History of seafood

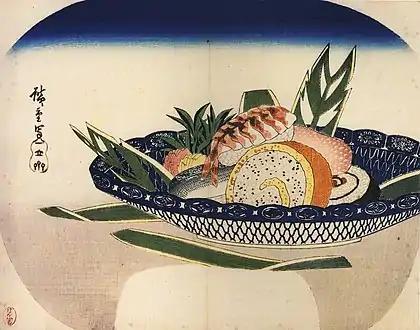
"Bowl of Sushi" by Hiroshige, 19th century

In Japan, sushi has traditionally been considered a delicacy. The original type of sushi, "nare-zushi", was first developed in Southeast Asia and then spread to southern China before its introduction to Japan sometime around the 8th century AD. Fish was salted and wrapped in fermented rice, a traditional lacto-fermented rice dish. "Nare-zushi" was made of this gutted fish stored in fermented rice for months at a time for preservation. The fermentation of the rice prevented the fish from spoiling. The fermented rice was discarded and fish was the only part consumed. This early type of sushi became an important source of protein for the Japanese. During the Muromachi period, another way of preparing sushi was developed, called "namanare". "Namanare" was partly raw fish wrapped in rice, consumed fresh, before it changed flavor. During the Edo period, a third type of sushi was developed, "haya-zushi". "Haya-zushi" was assembled so that both rice and fish could be consumed at the same time, and the dish became unique to Japanese culture. It was the first time that rice was not being used for fermentation. Rice was now mixed with vinegar, with fish, vegetables and dried foodstuff added. This type of sushi is still very popular today. Each region utilizes local flavors to produce a variety of sushi that has been passed down for many generations.